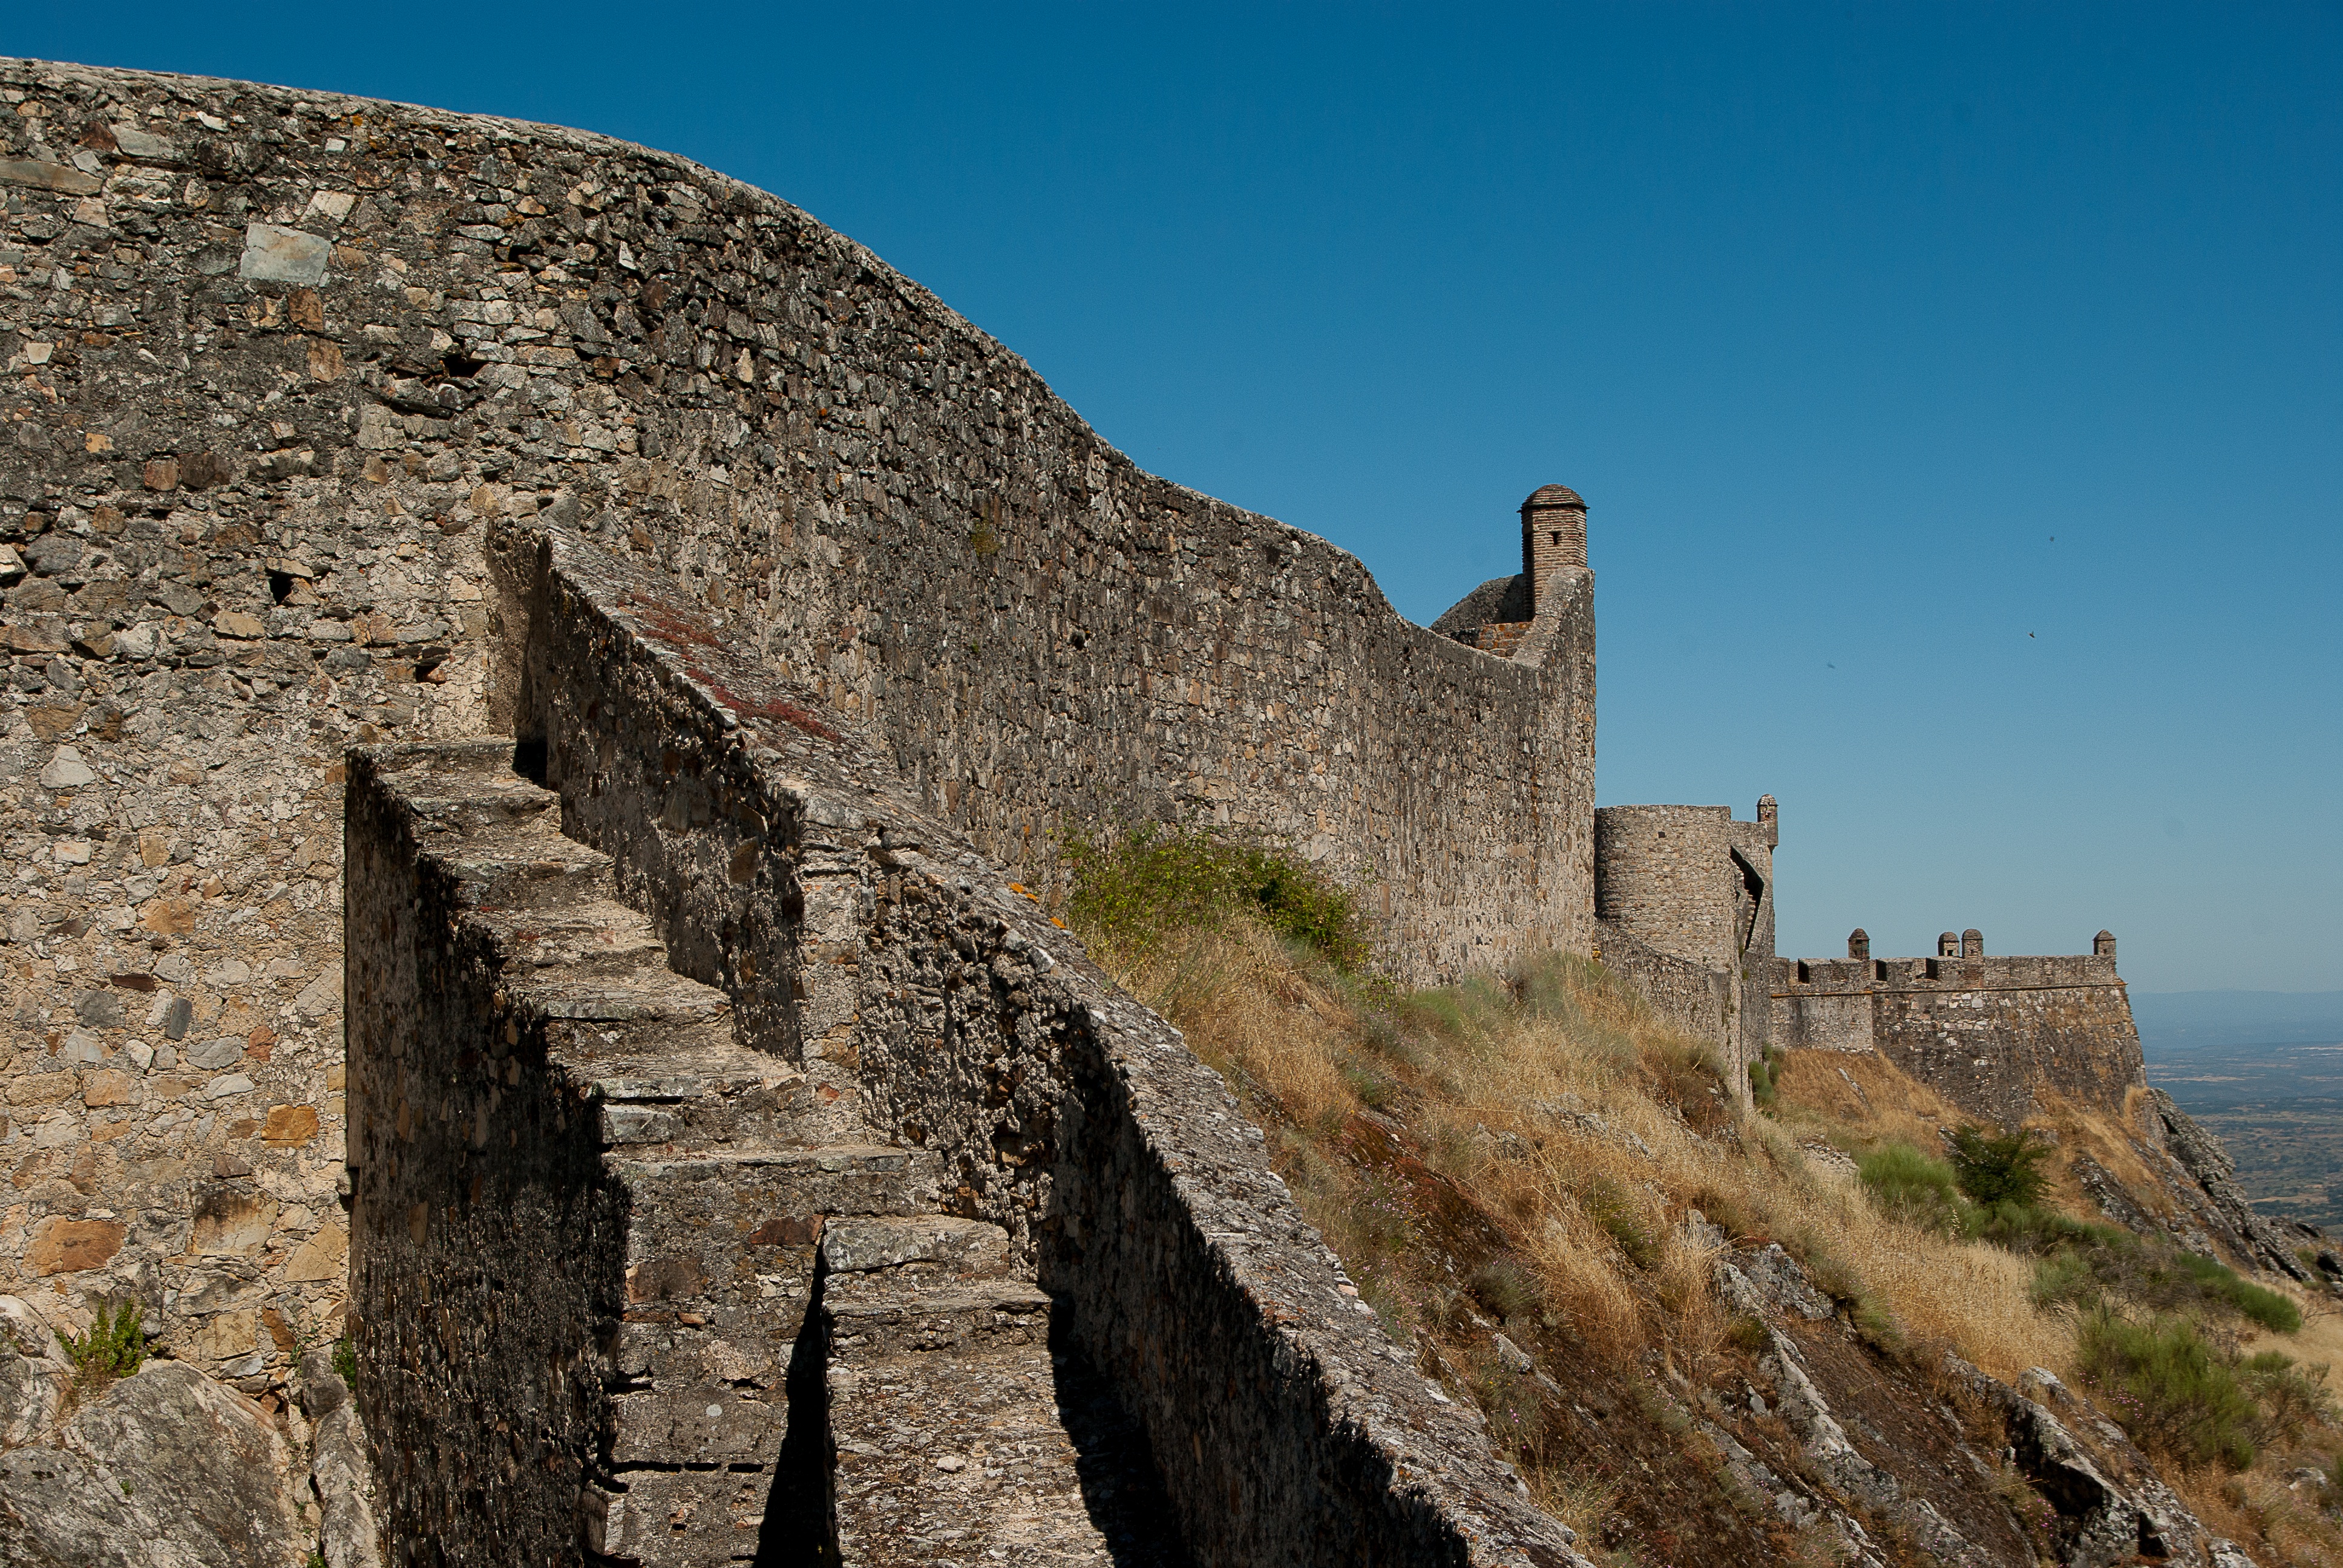
sea, coast, rock, building, chateau, wall, cliff, tower, castle, landmark, fortification, tourism, terrain, ruins, monastery, portugal, ramparts, marv o, unesco world heritage site, medieval village, fortifications, historic site, ancient history